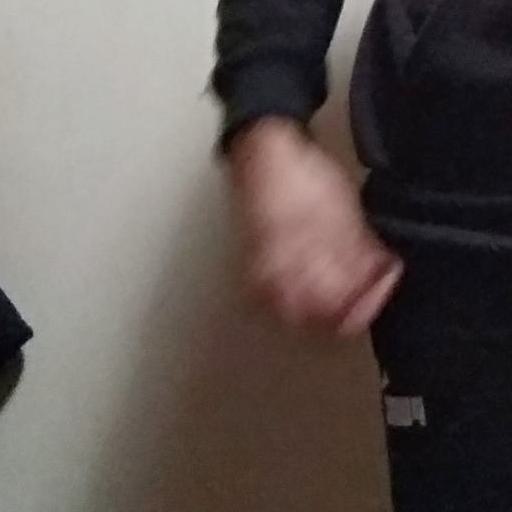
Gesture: no_gesture